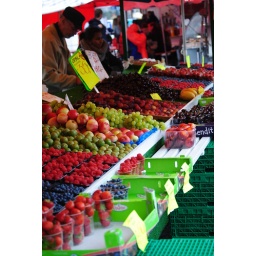
fruit market in Bergen down bryggen